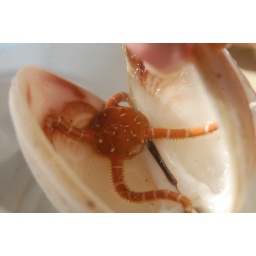
They caught this while snorkeling and will put it in their salt water fish tank... how cool!